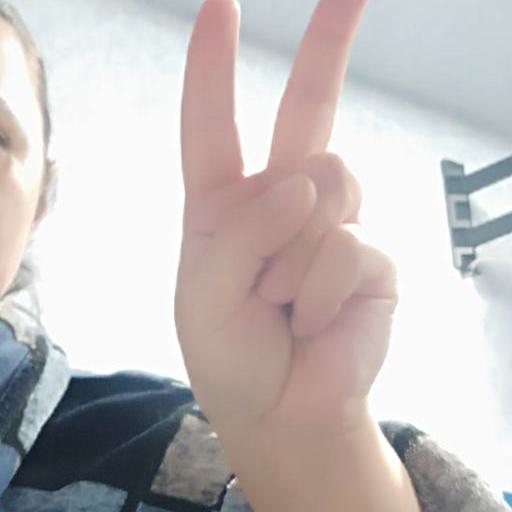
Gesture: peace